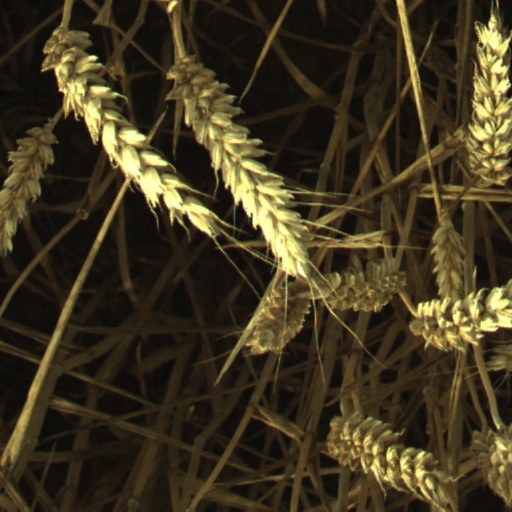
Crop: wheat